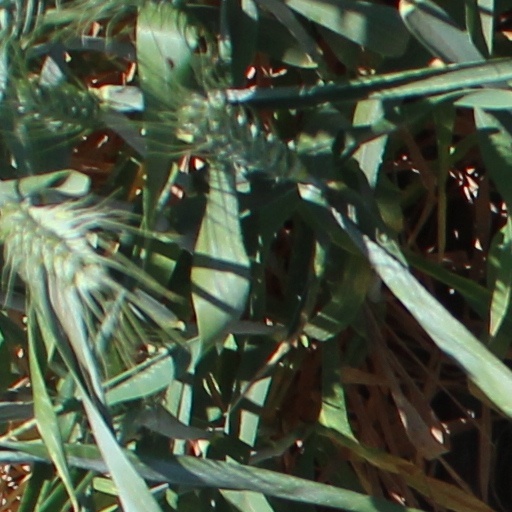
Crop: wheat